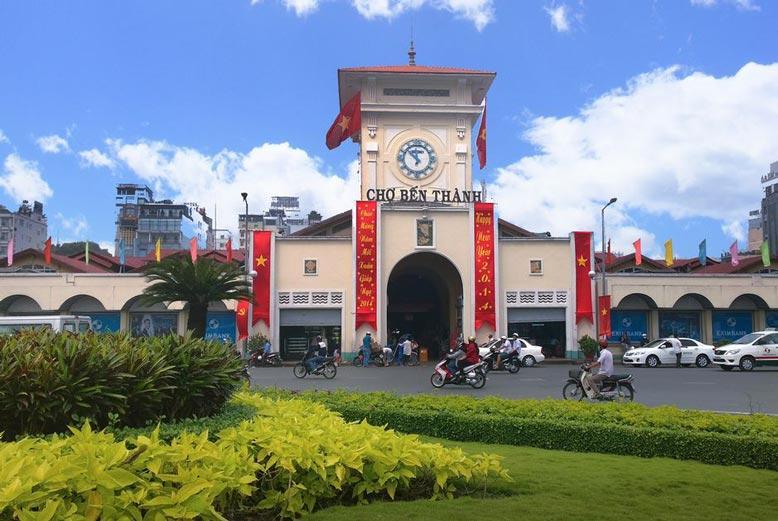
ở trước khu chợ có nhiều phương tiện giao thông đang di chuyển